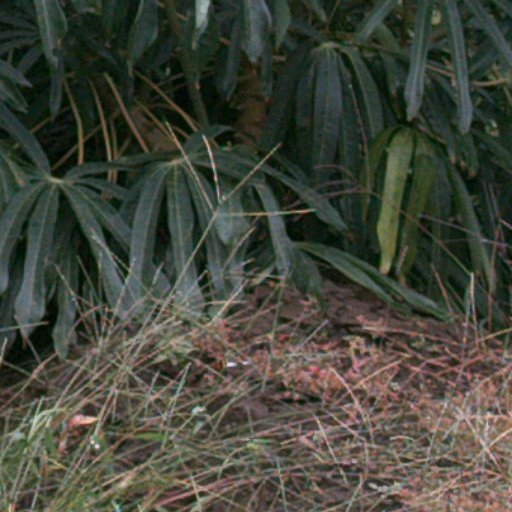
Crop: cassava